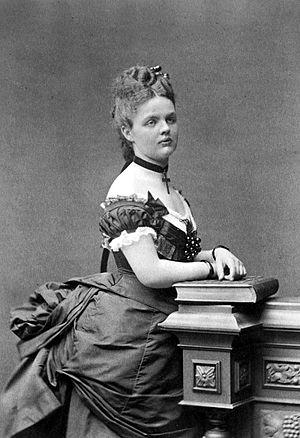
La princesse Pauline Emma Auguste Hermine de Waldeck-Pyrmont est un membre de la Maison de Waldeck-Pyrmont. Par son mariage avec Alexis, prince de Bentheim et Steinfurt, Pauline est également un membre de la Maison princière de Bentheim et Steinfurt et la princesse consort de Bentheim et Steinfurt du 28 septembre 1890 au 21 janvier 1919.